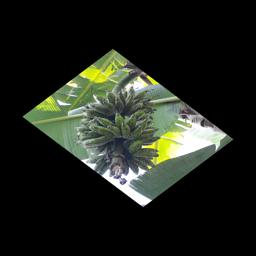
Label: BANANA FRUIT- SCARRING BEETLE